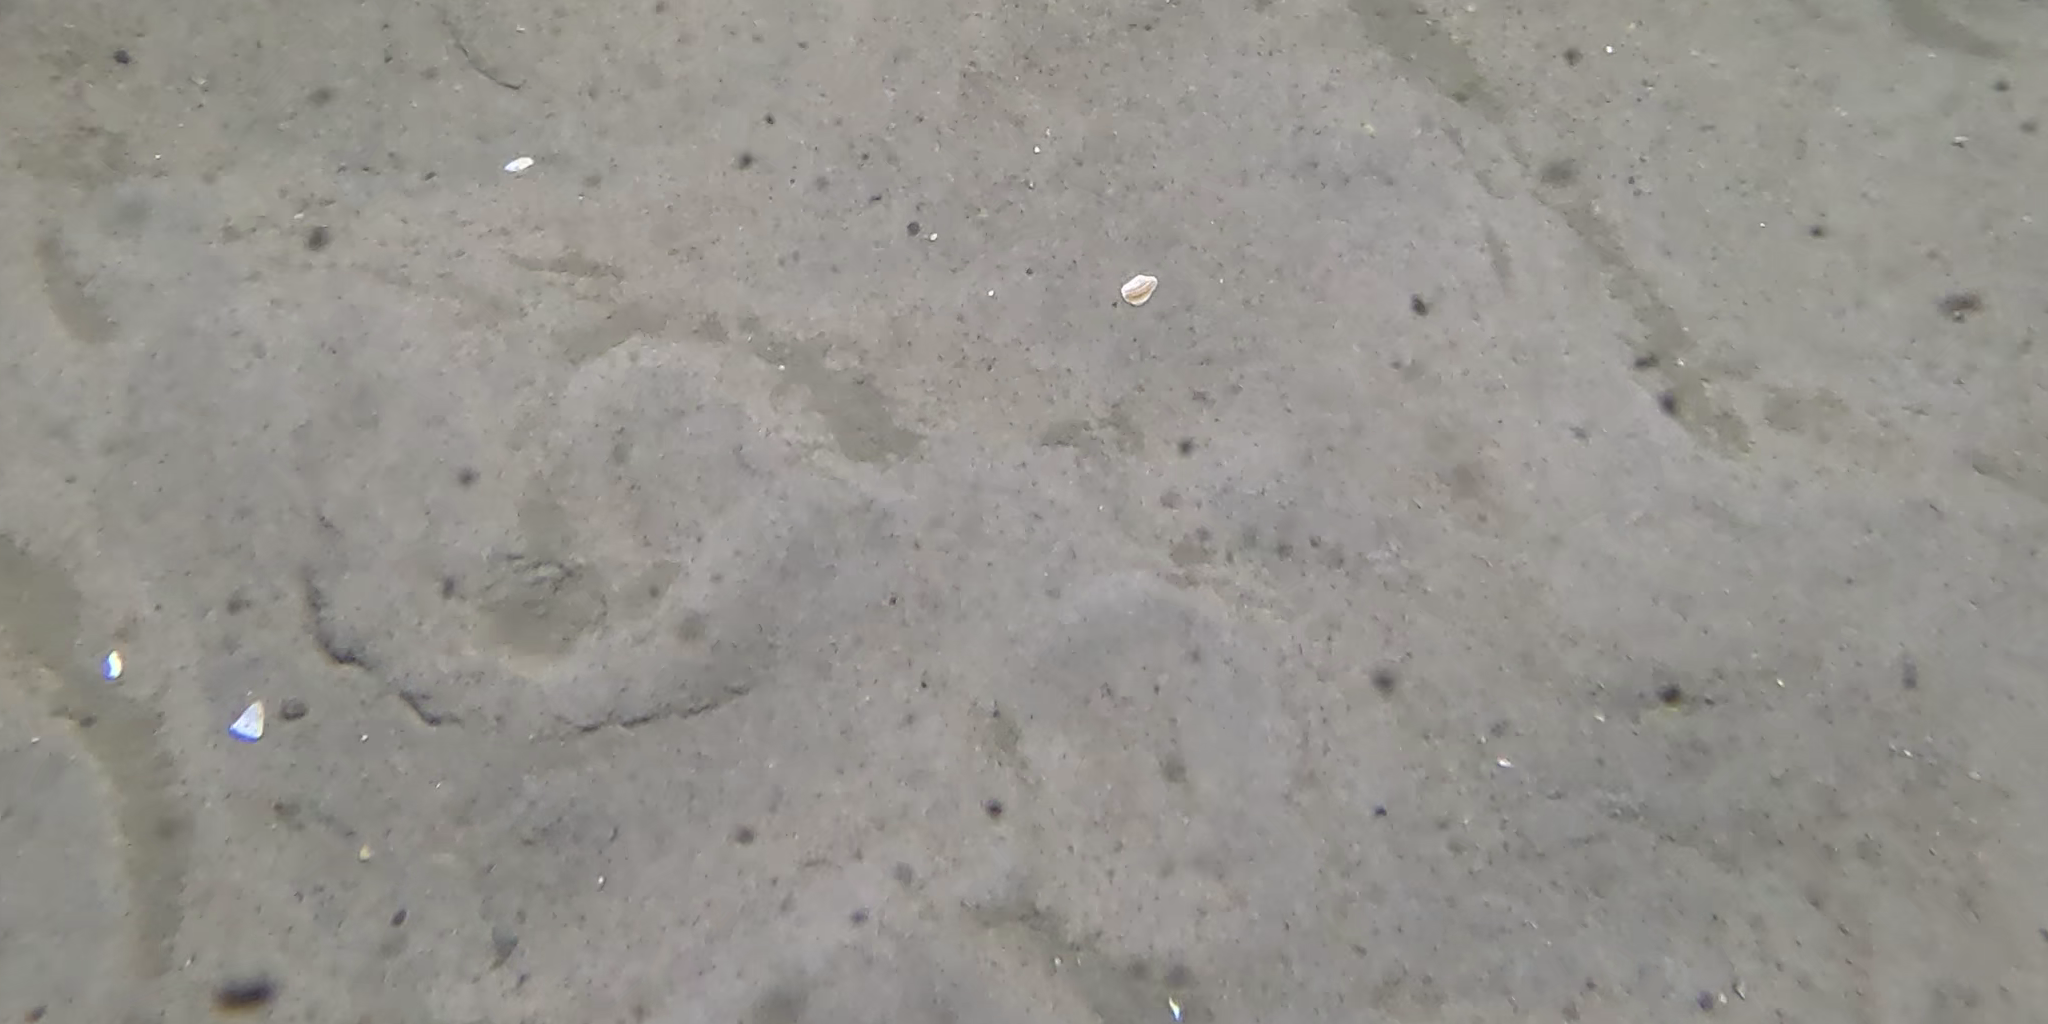
Seabed habitat: sand